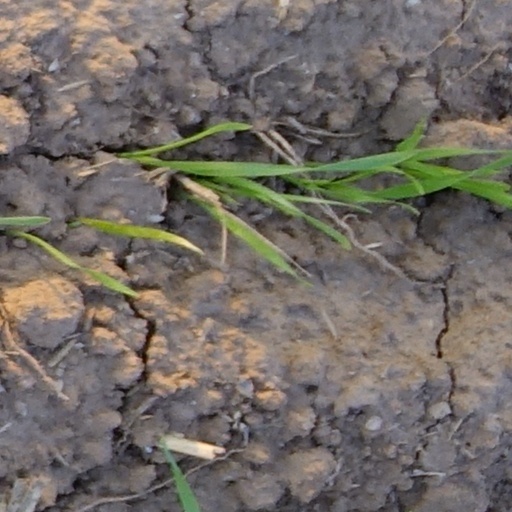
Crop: wheat